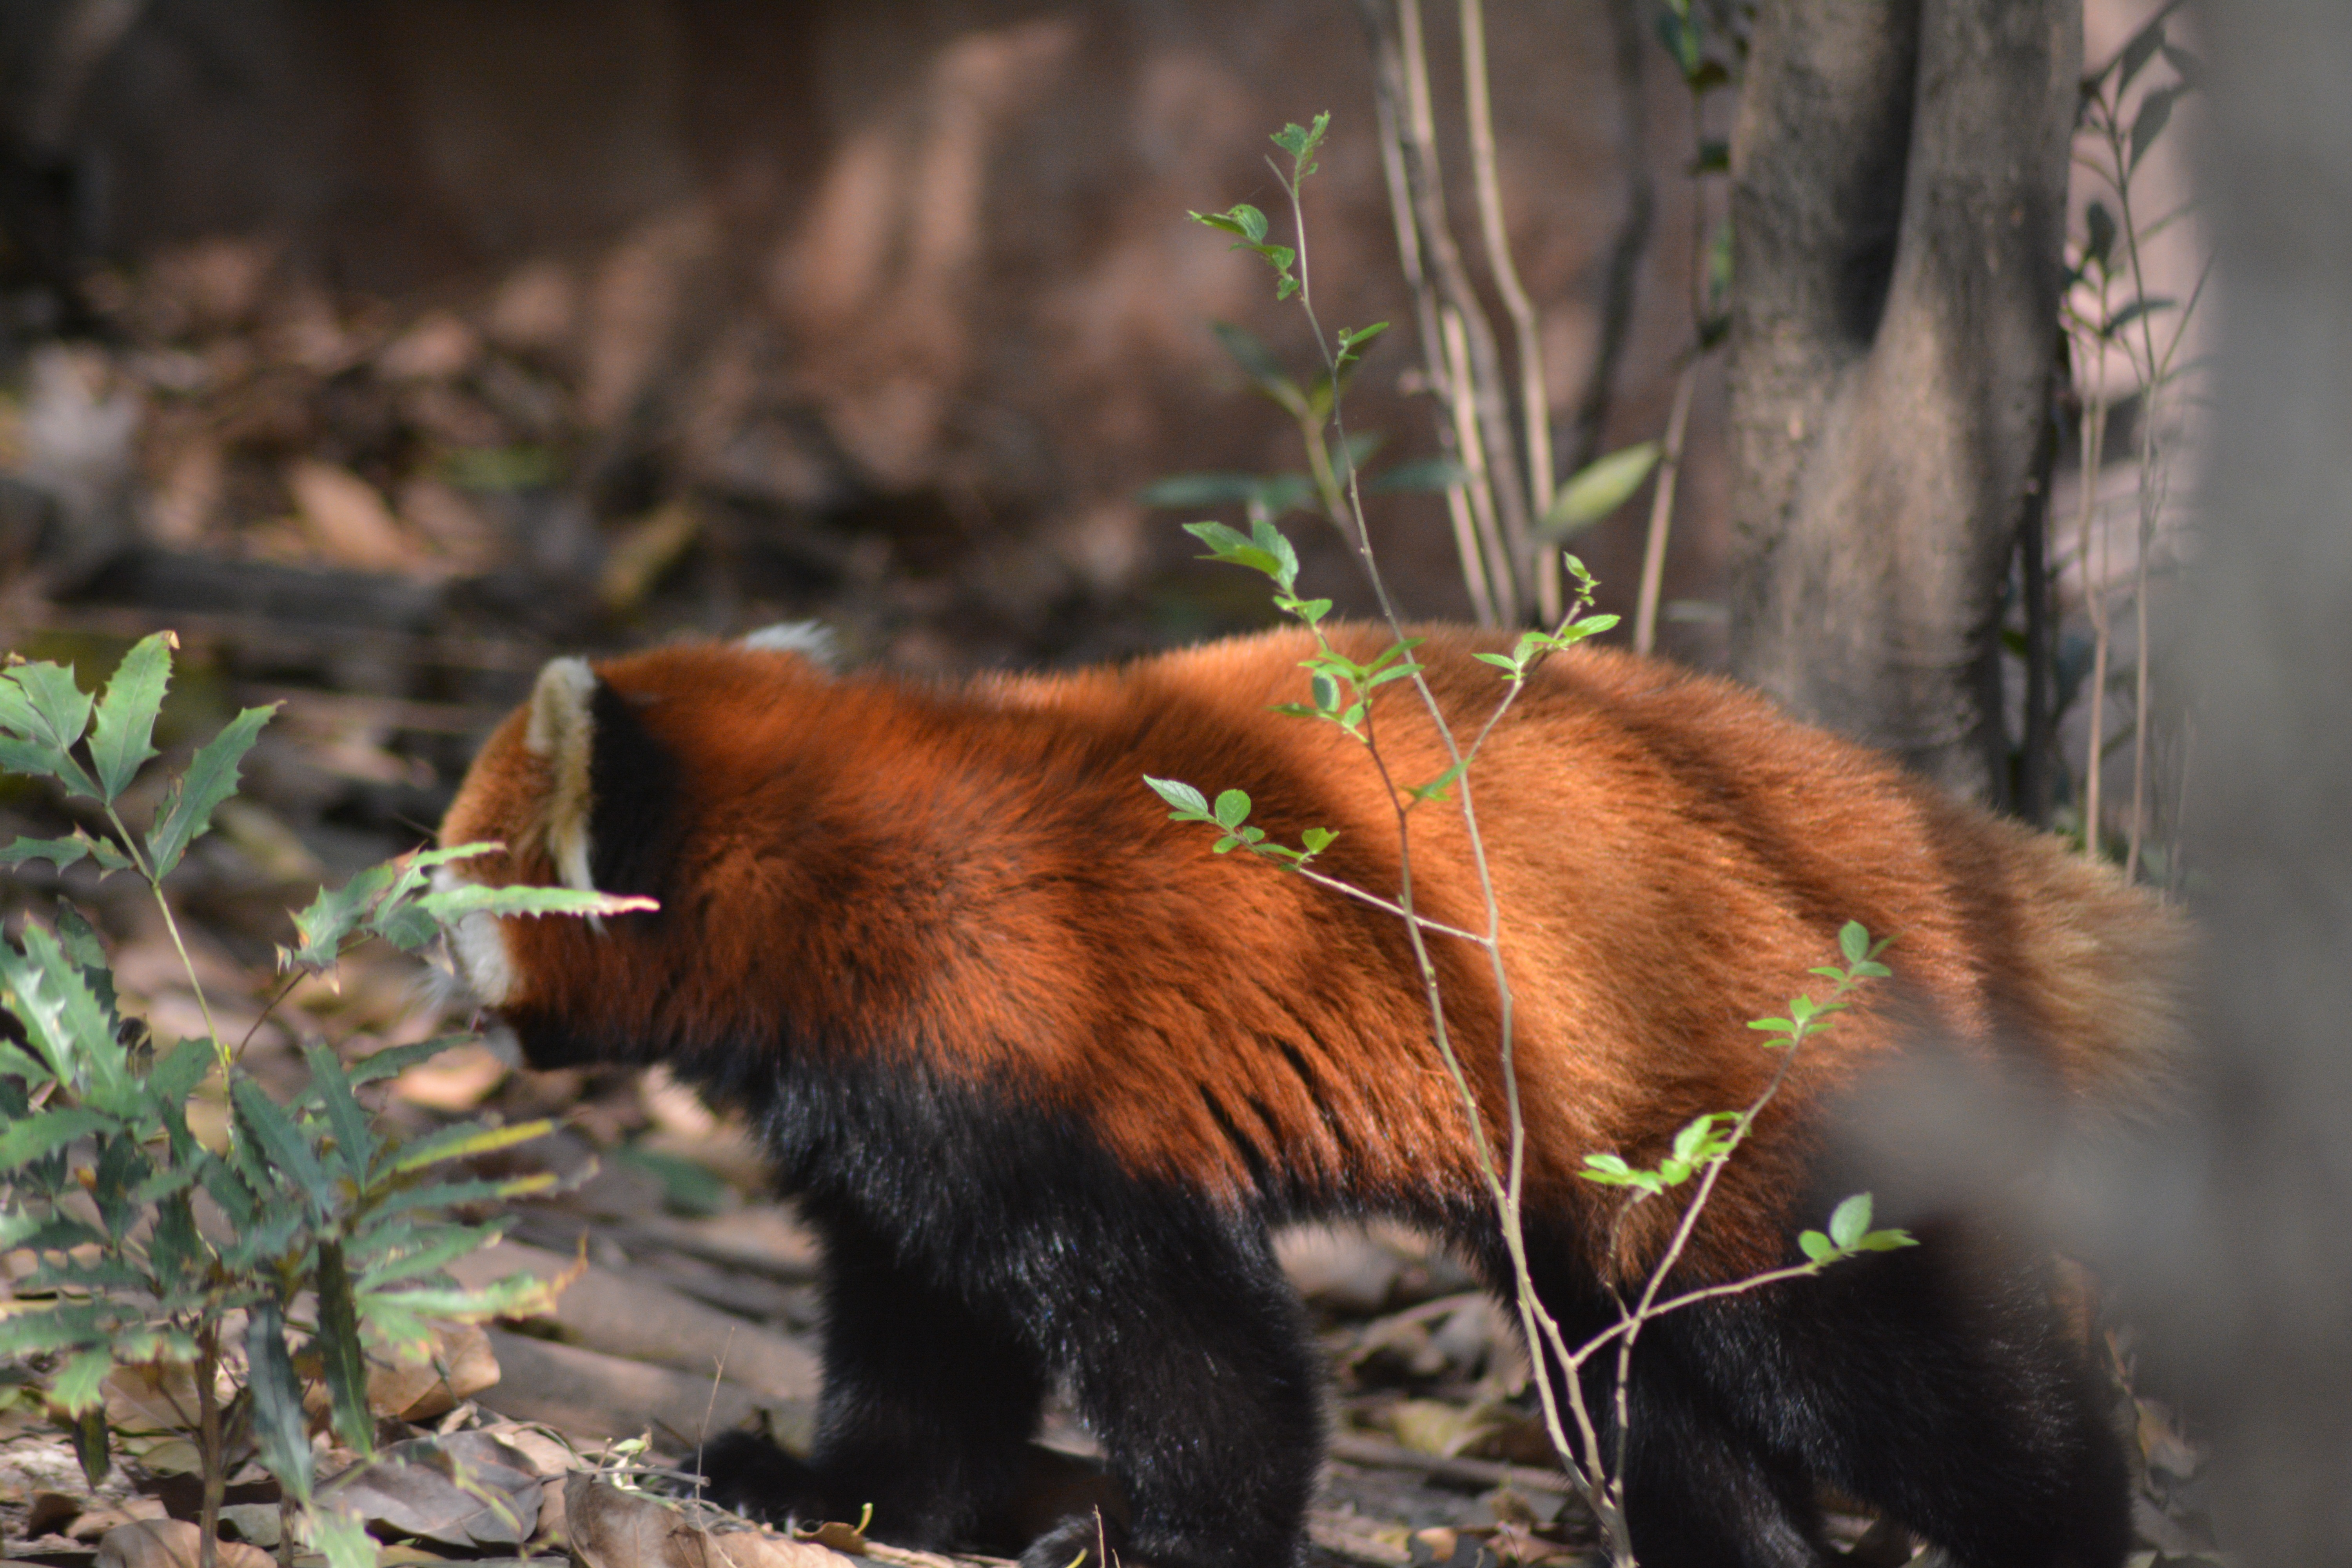
forest, wildlife, zoo, mammal, fauna, red panda, vertebrate